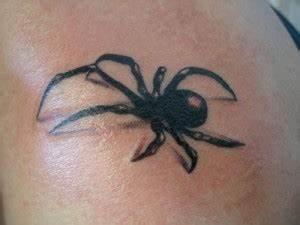
spider